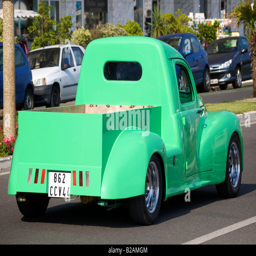
bright green customised pickup truck cruising the boulevard